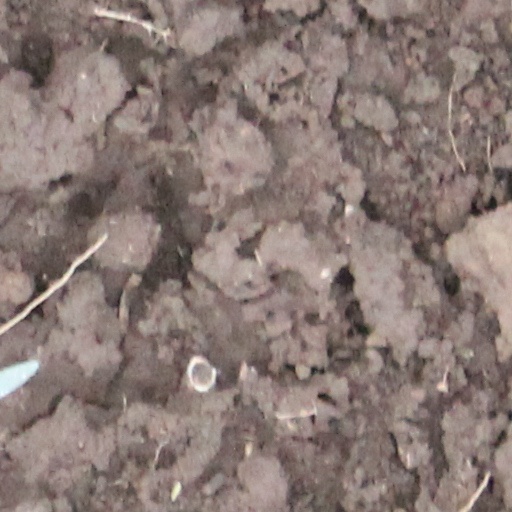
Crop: wheat